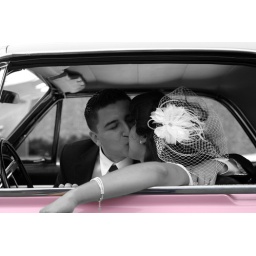
kiss in a pink car